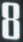
Number: 8